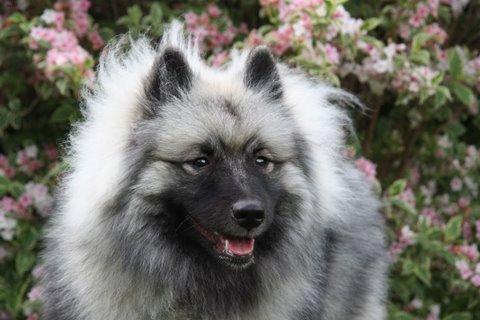
keeshond